Qayamat (TV series)

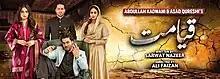
Title Card

Qayamat is a 2021 Pakistani television series, directed by Ali Faizan Anchan and written by Sarwat Nazir for 7th Sky Entertainment, owned by Abdullah Kadwani and Asad Qureshi. It premiered on 5 January 2021 on Geo TV, every Tuesday and Wednesday.